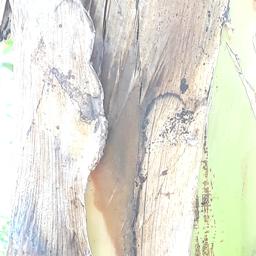
Label: PSEUDOSTEM WEEVIL